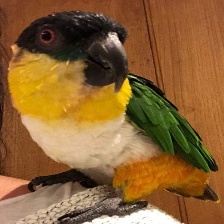
Species: BLACK HEADED CAIQUE
Scientific name: PIONITES MELANOCEPHALUS